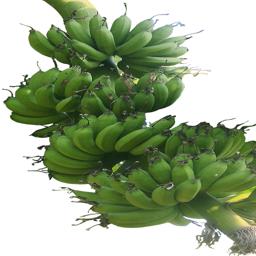
Label: MALBHOG FRUIT